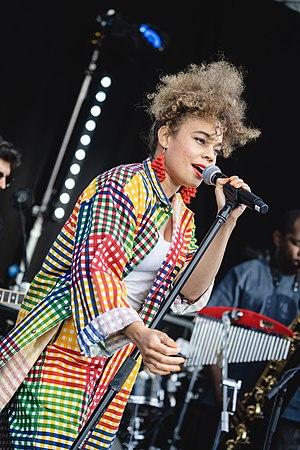
Andreya Triana est une chanteuse, auteur-compositrice et interprète originaire du sud-est de Londres et actuellement basée à Brighton.